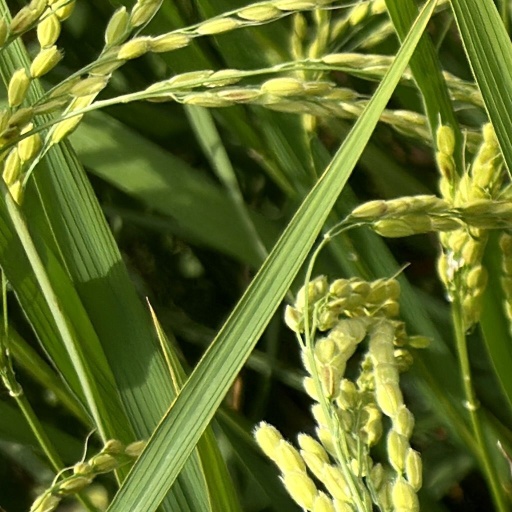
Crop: rice